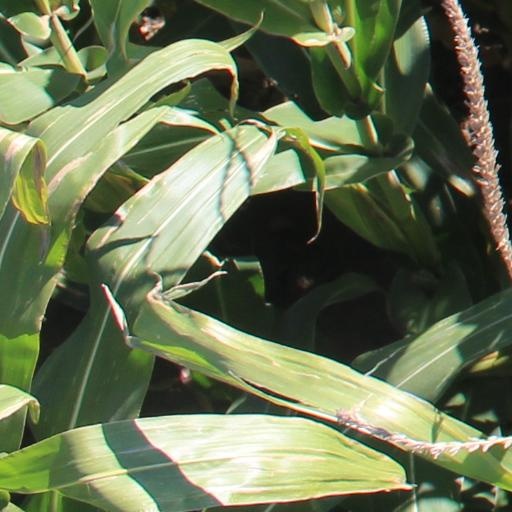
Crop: maize; corn